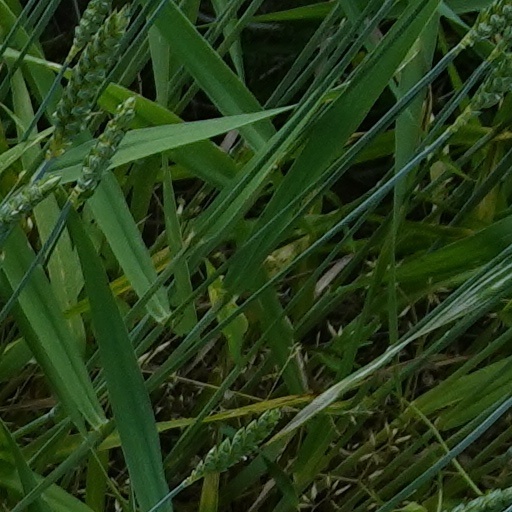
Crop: wheat